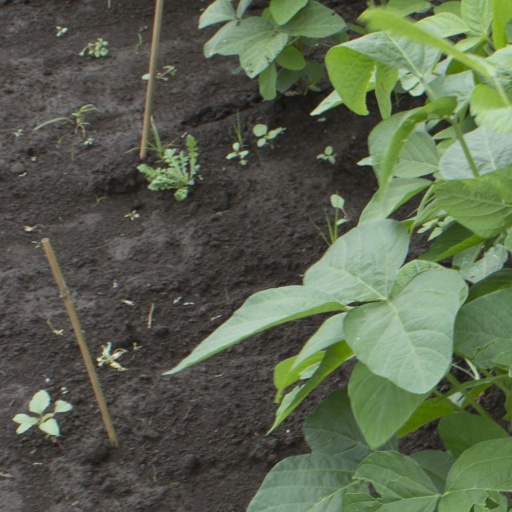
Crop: soybean